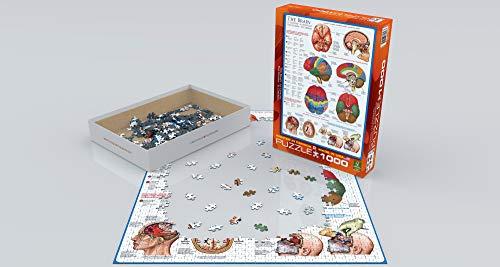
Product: EuroGraphics Human Body (The Brain) 1000 Piece Puzzle
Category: Toys & Games | Puzzles | Jigsaw Puzzles
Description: Great Condition.
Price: $19.99
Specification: ProductDimensions:19.2x26.6x0.1inches|ItemWeight:13.6ounces|ShippingWeight:1.35pounds(Viewshippingratesandpolicies)|DomesticShipping:ItemcanbeshippedwithinU.S.|InternationalShipping:ThisitemcanbeshippedtoselectcountriesoutsideoftheU.S.LearnMore|ASIN:B0039Z7MPO|Itemmodelnumber:6000-0256|Manufacturerrecommendedage:6-15years